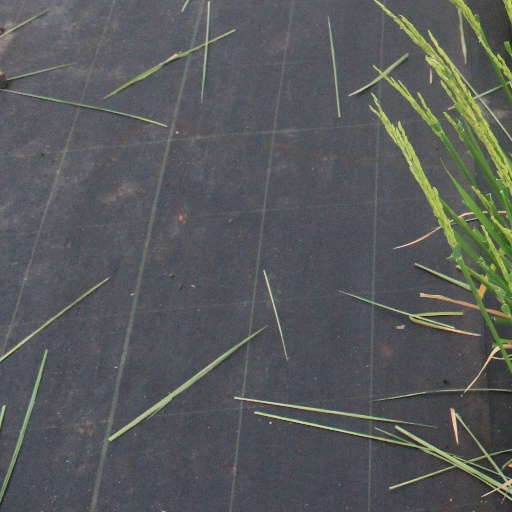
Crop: rice